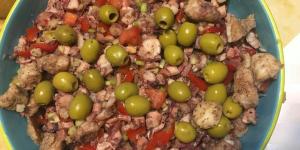
ensalada templada de calamares